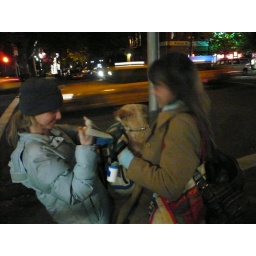
Loading dogs in a bag for travel by taxi.